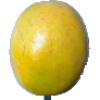
Label: maracuja